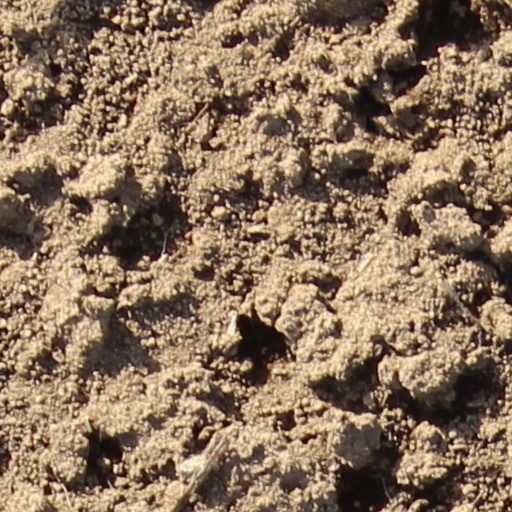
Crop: wheat